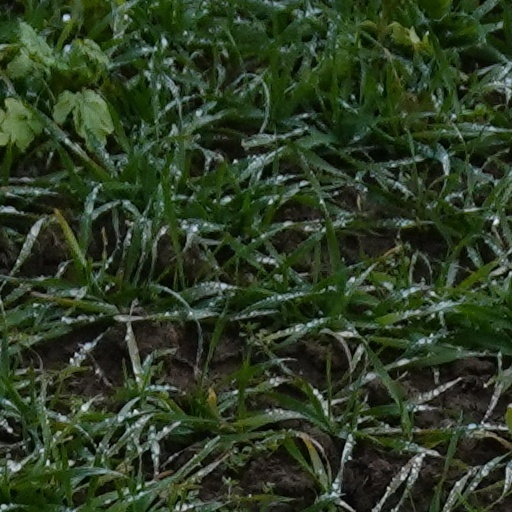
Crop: wheat